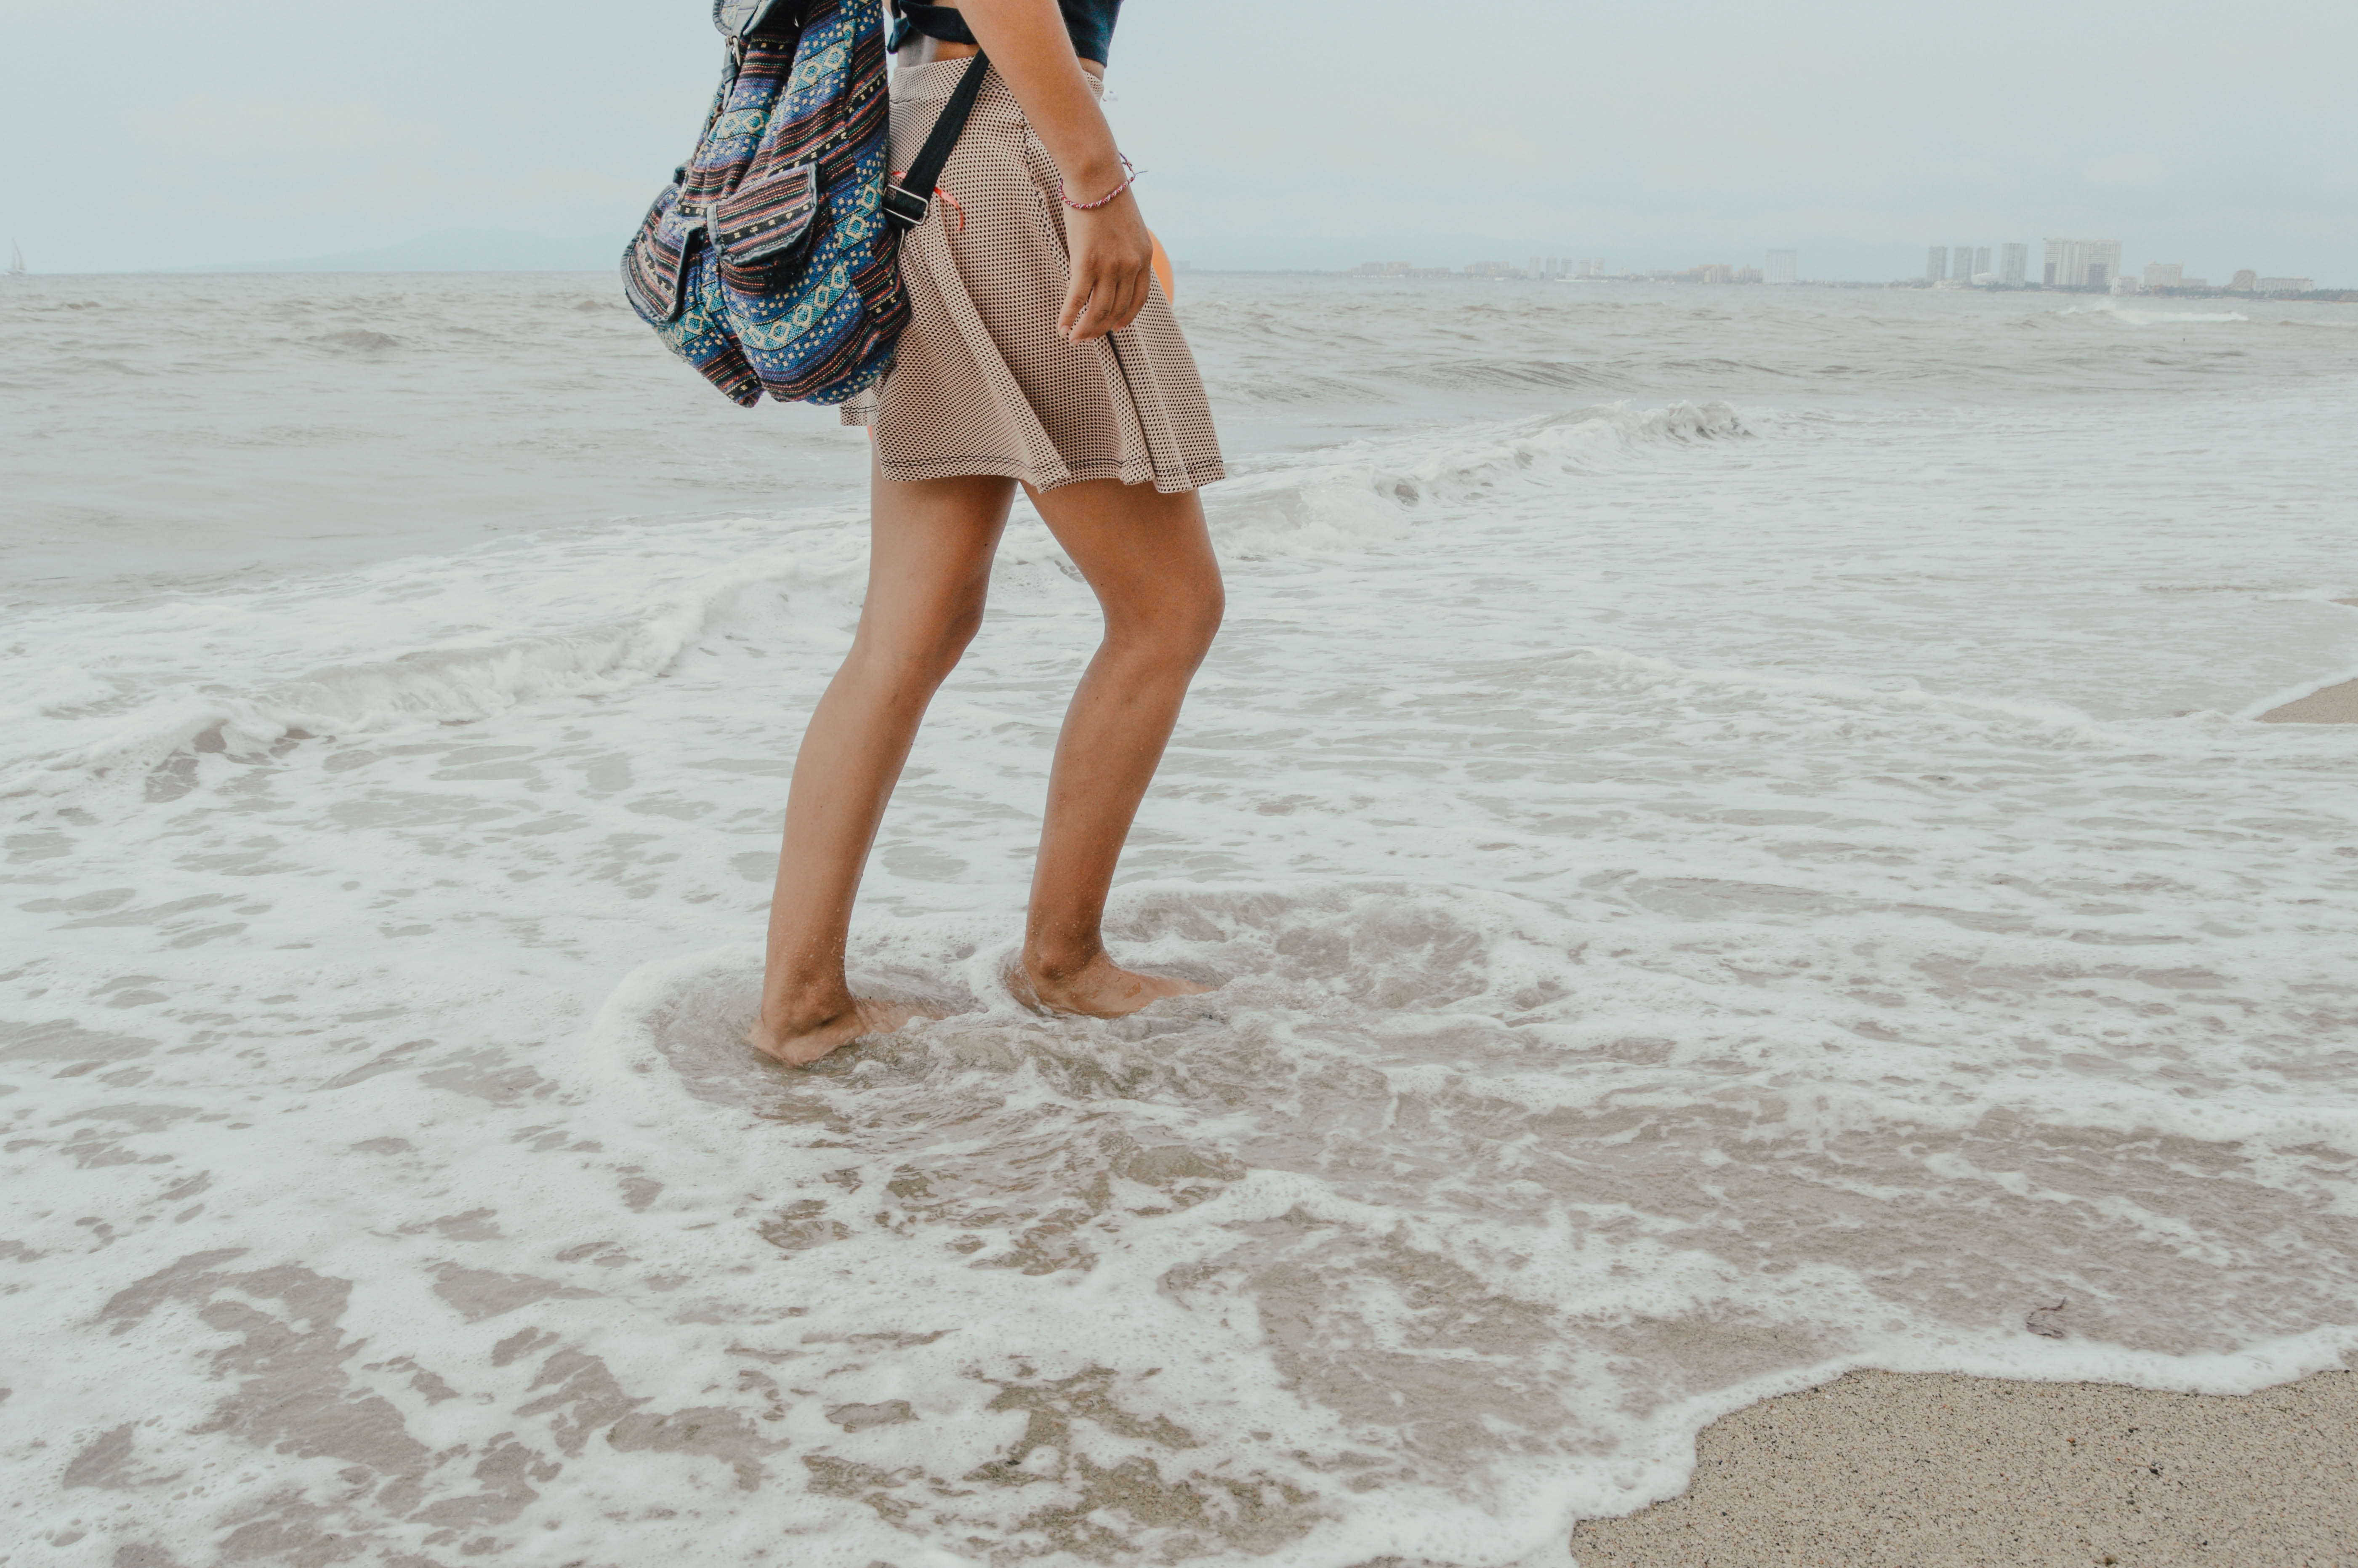
beach, sand, sea, leg, barefoot, vacation, human leg, summer, water, fun, ocean, foot, human body, photography, thigh, coast, wave, dress, fashion accessory